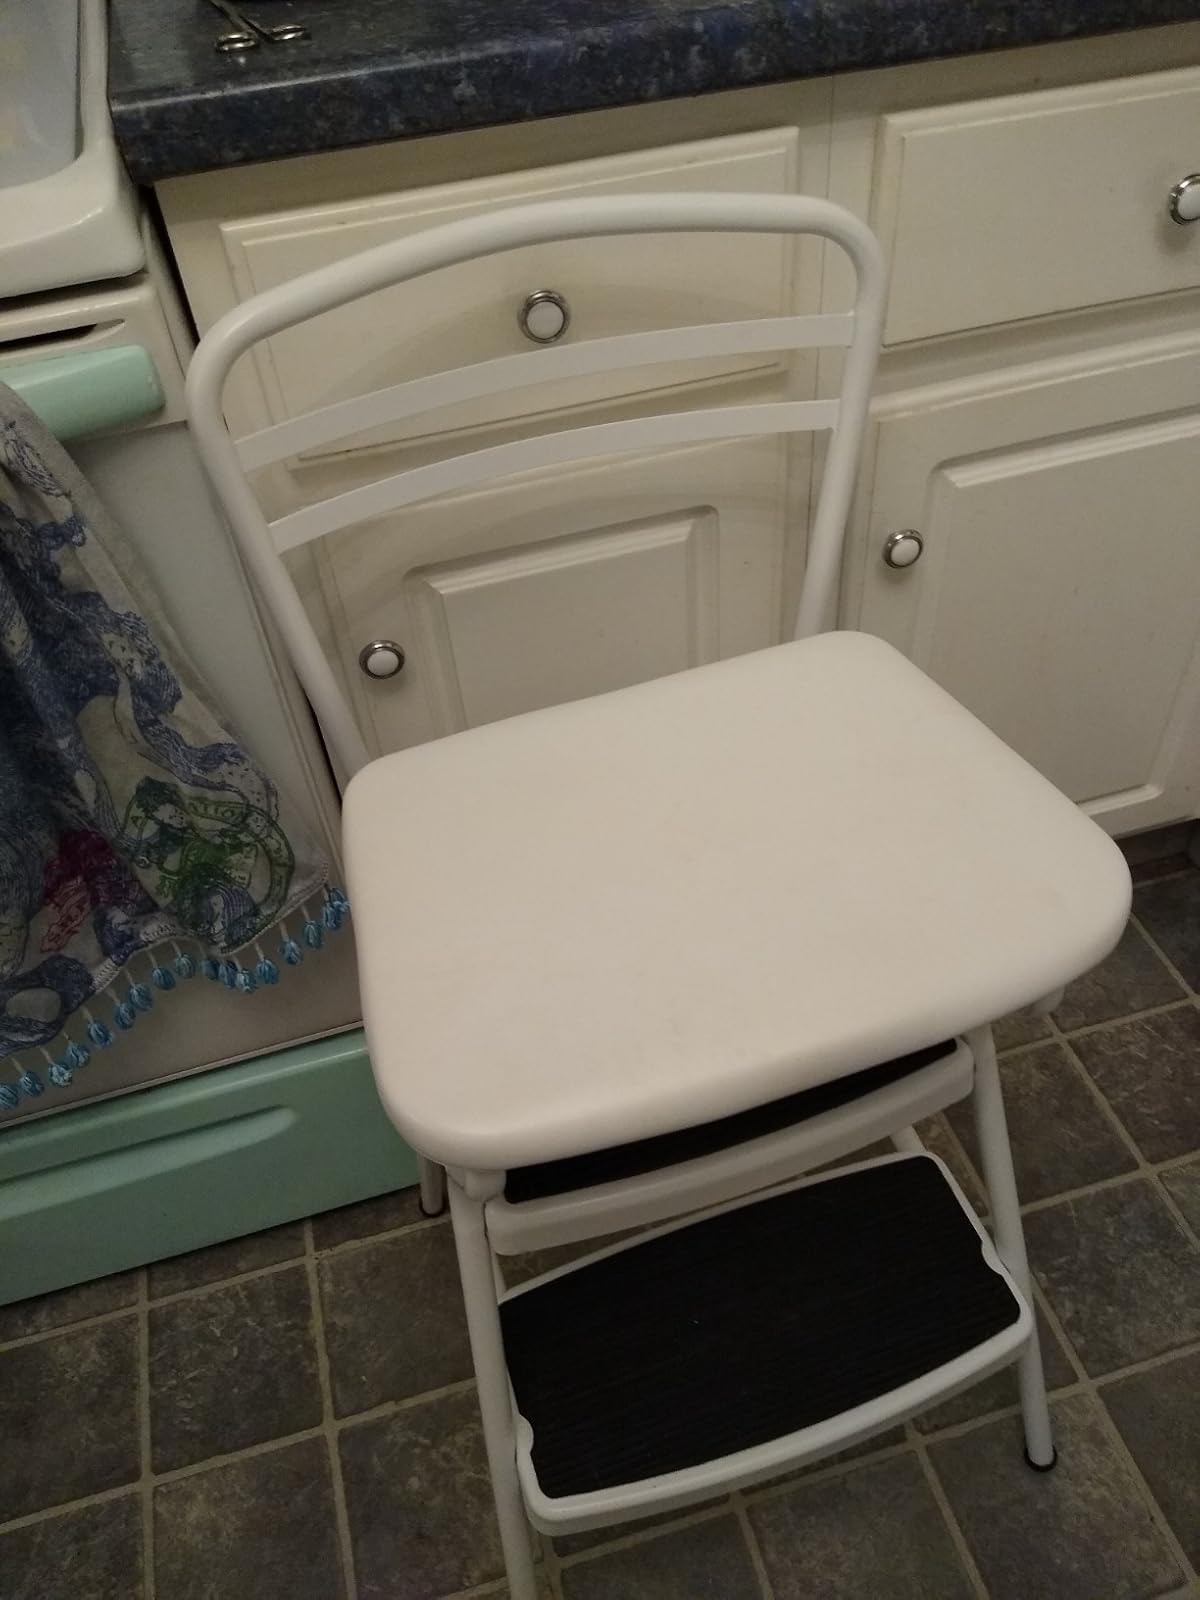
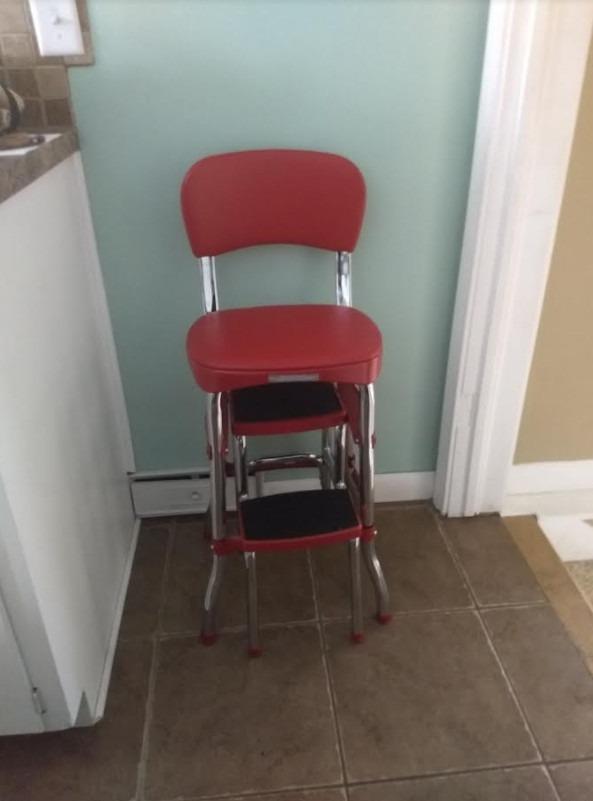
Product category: items_chair
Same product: no